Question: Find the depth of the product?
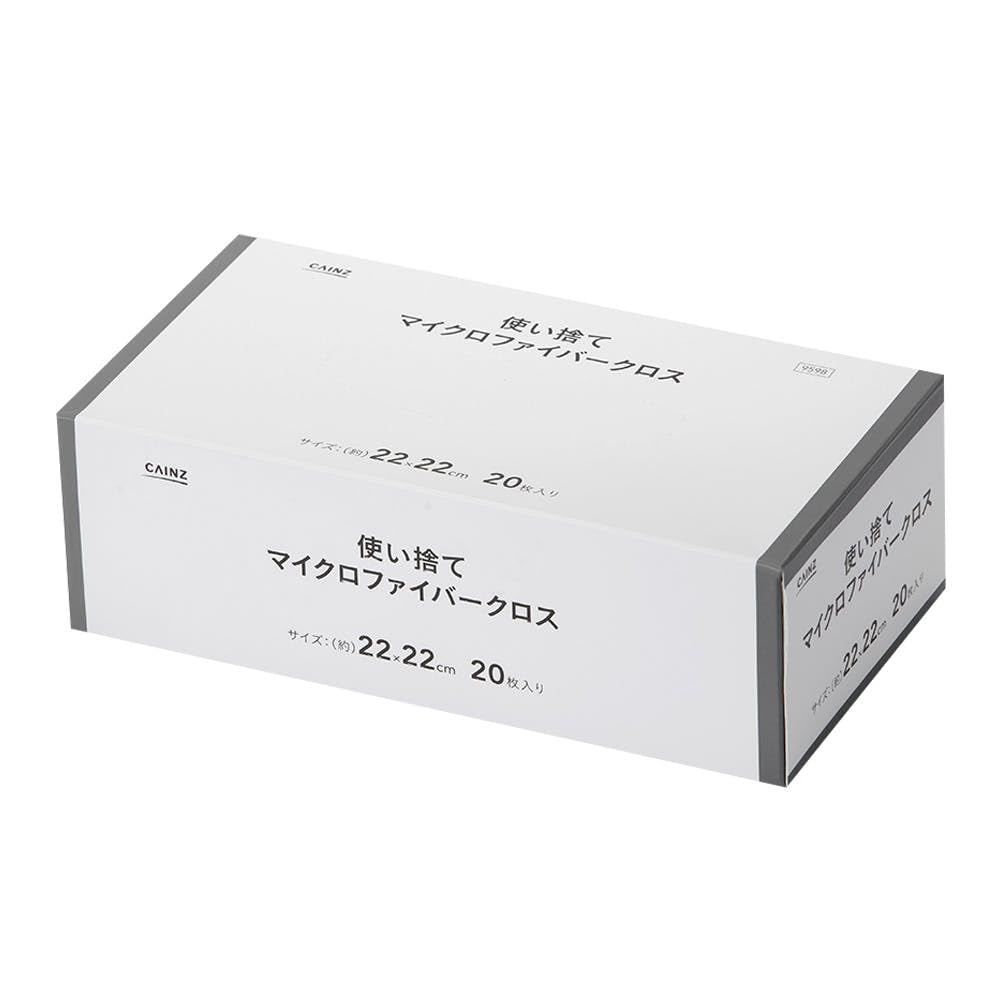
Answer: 22.22 centimetre